Aram Manukian

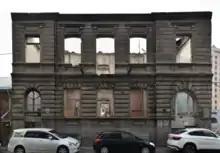
The house where Aram Manukian lived in Yerevan between 1917 and 1919

Efforts were made by politicians to revive Aram's memory after Armenia achieved independence from the Soviet Union. To symbolize the revival of Armenian statehood, the initial declaration of the independence of Armenia from the Soviet Union on 23 August 1990 was read by Aram Manukyan, a member of the parliament who was chosen only because he bore the same name as the founder of the First Republic. However, in 2009 an ARF member of parliament noted that he was not widely known to the Armenian public.